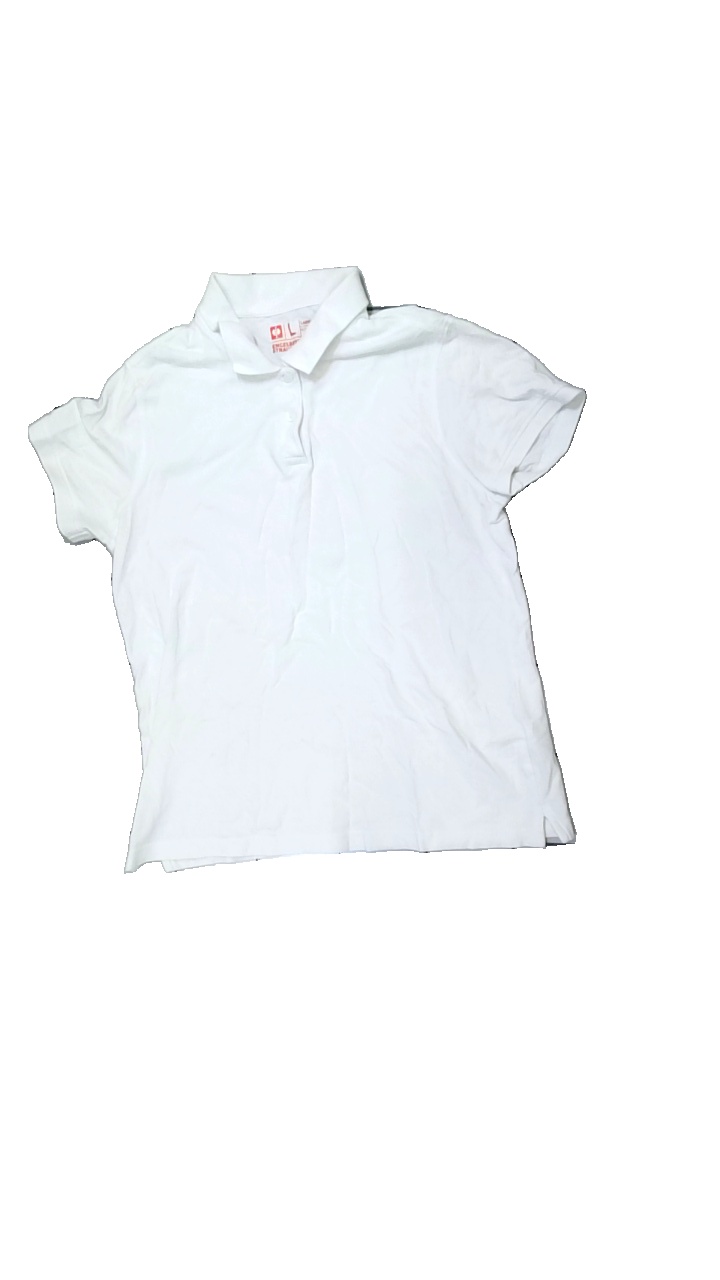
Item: Top (Ladies)
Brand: Engelbert Strauss
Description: vit pike med fläck bak
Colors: White
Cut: Regular
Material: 100% cotton
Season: All
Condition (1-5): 3
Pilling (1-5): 5
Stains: Major
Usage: Export
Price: <50